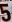
Number: 5